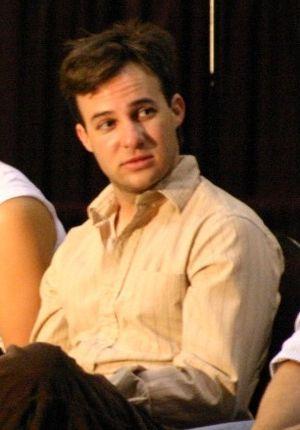
Jonathan Levinson est un personnage récurrent de la série télévisée Buffy contre les vampires interprété par Danny Strong. Il apparaît dès l'épisode « pilote » en tant que figurant, puis est régulièrement présent dans le rôle d'un lycéen à qui il arrive toutes sortes de mésaventures. Par la suite, son rôle va évoluer de celui de victime à celui d'un sorcier compétent qui va intégrer le Trio.
Superstar est le 17ᵉ épisode de la saison 4 de la série télévisée Buffy contre les vampires.
Danny Strong est un acteur, scénariste et producteur américain, né le 6 juin 1974 à Manhattan Beach en Californie.